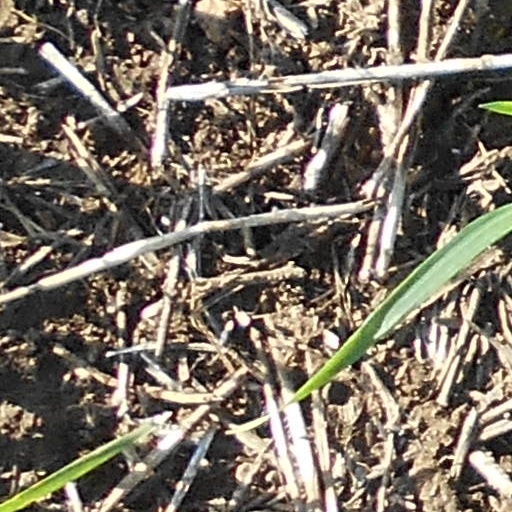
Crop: wheat